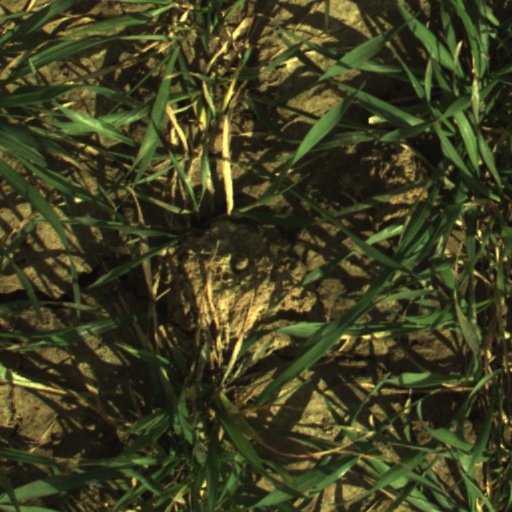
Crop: wheat